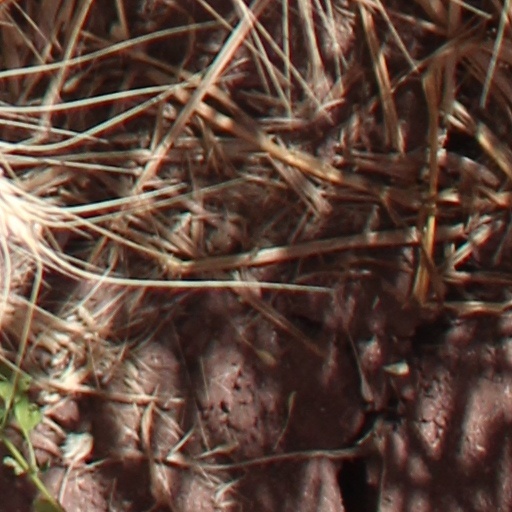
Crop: wheat